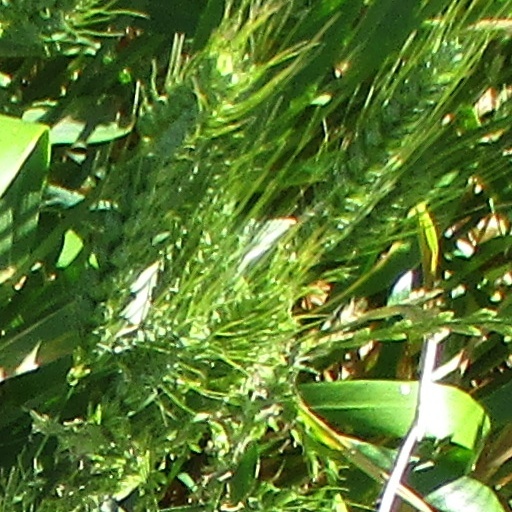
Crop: wheat